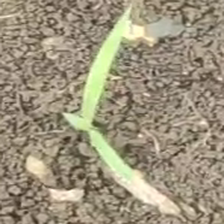
Weed species: Digitaria_SP_(Digitaria Sanguinalis )